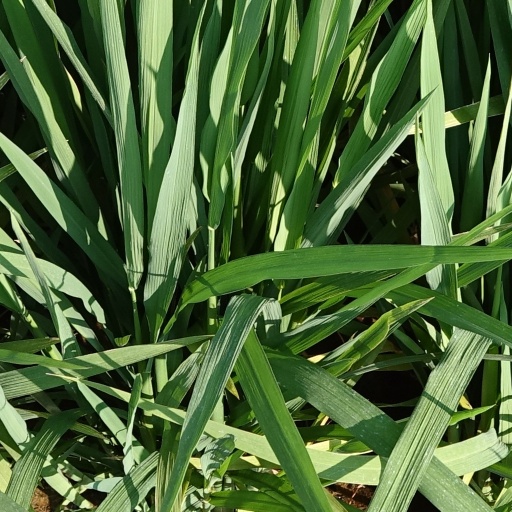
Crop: rice